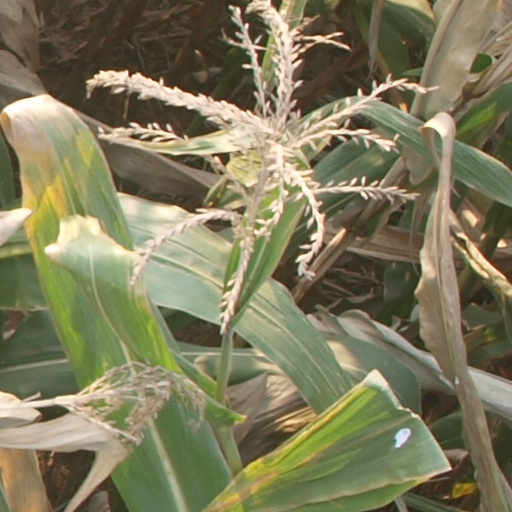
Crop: maize; corn